Holy Rosary Cathedral (Vancouver)

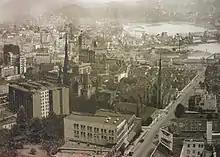
The cathedral in 1915 on the left

Since a Catholic church can only be consecrated once it has become free from debt, the cathedral did not have its rite of consecration held until October 3, 1953, fifty-three years after it first opened. The ceremony – which commenced just after daybreak – was officiated by the Archbishop of Vancouver, William M. Duke, with the subsequent solemn pontifical Mass celebrated by Bishop Michael Harrington of Kamloops. Approximately thirty-five bishops from across Canada and the United States attended the event, which coincided with Duke's golden and silver jubilees of his priestly ordination and consecration as a bishop, respectively.